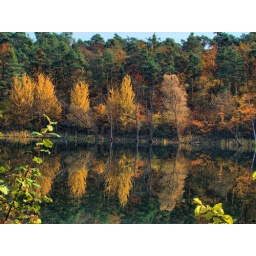
Kafertal park trees by the lake